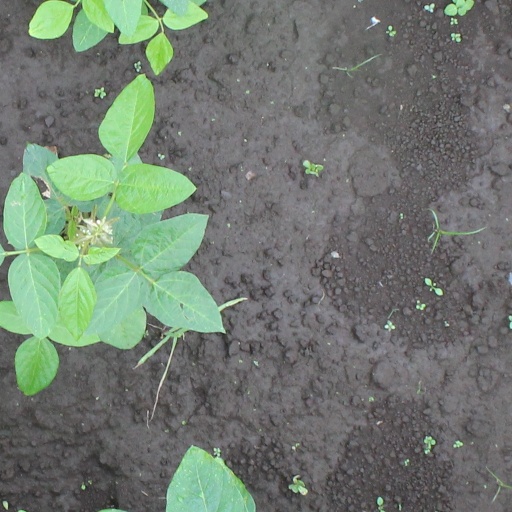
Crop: soybean